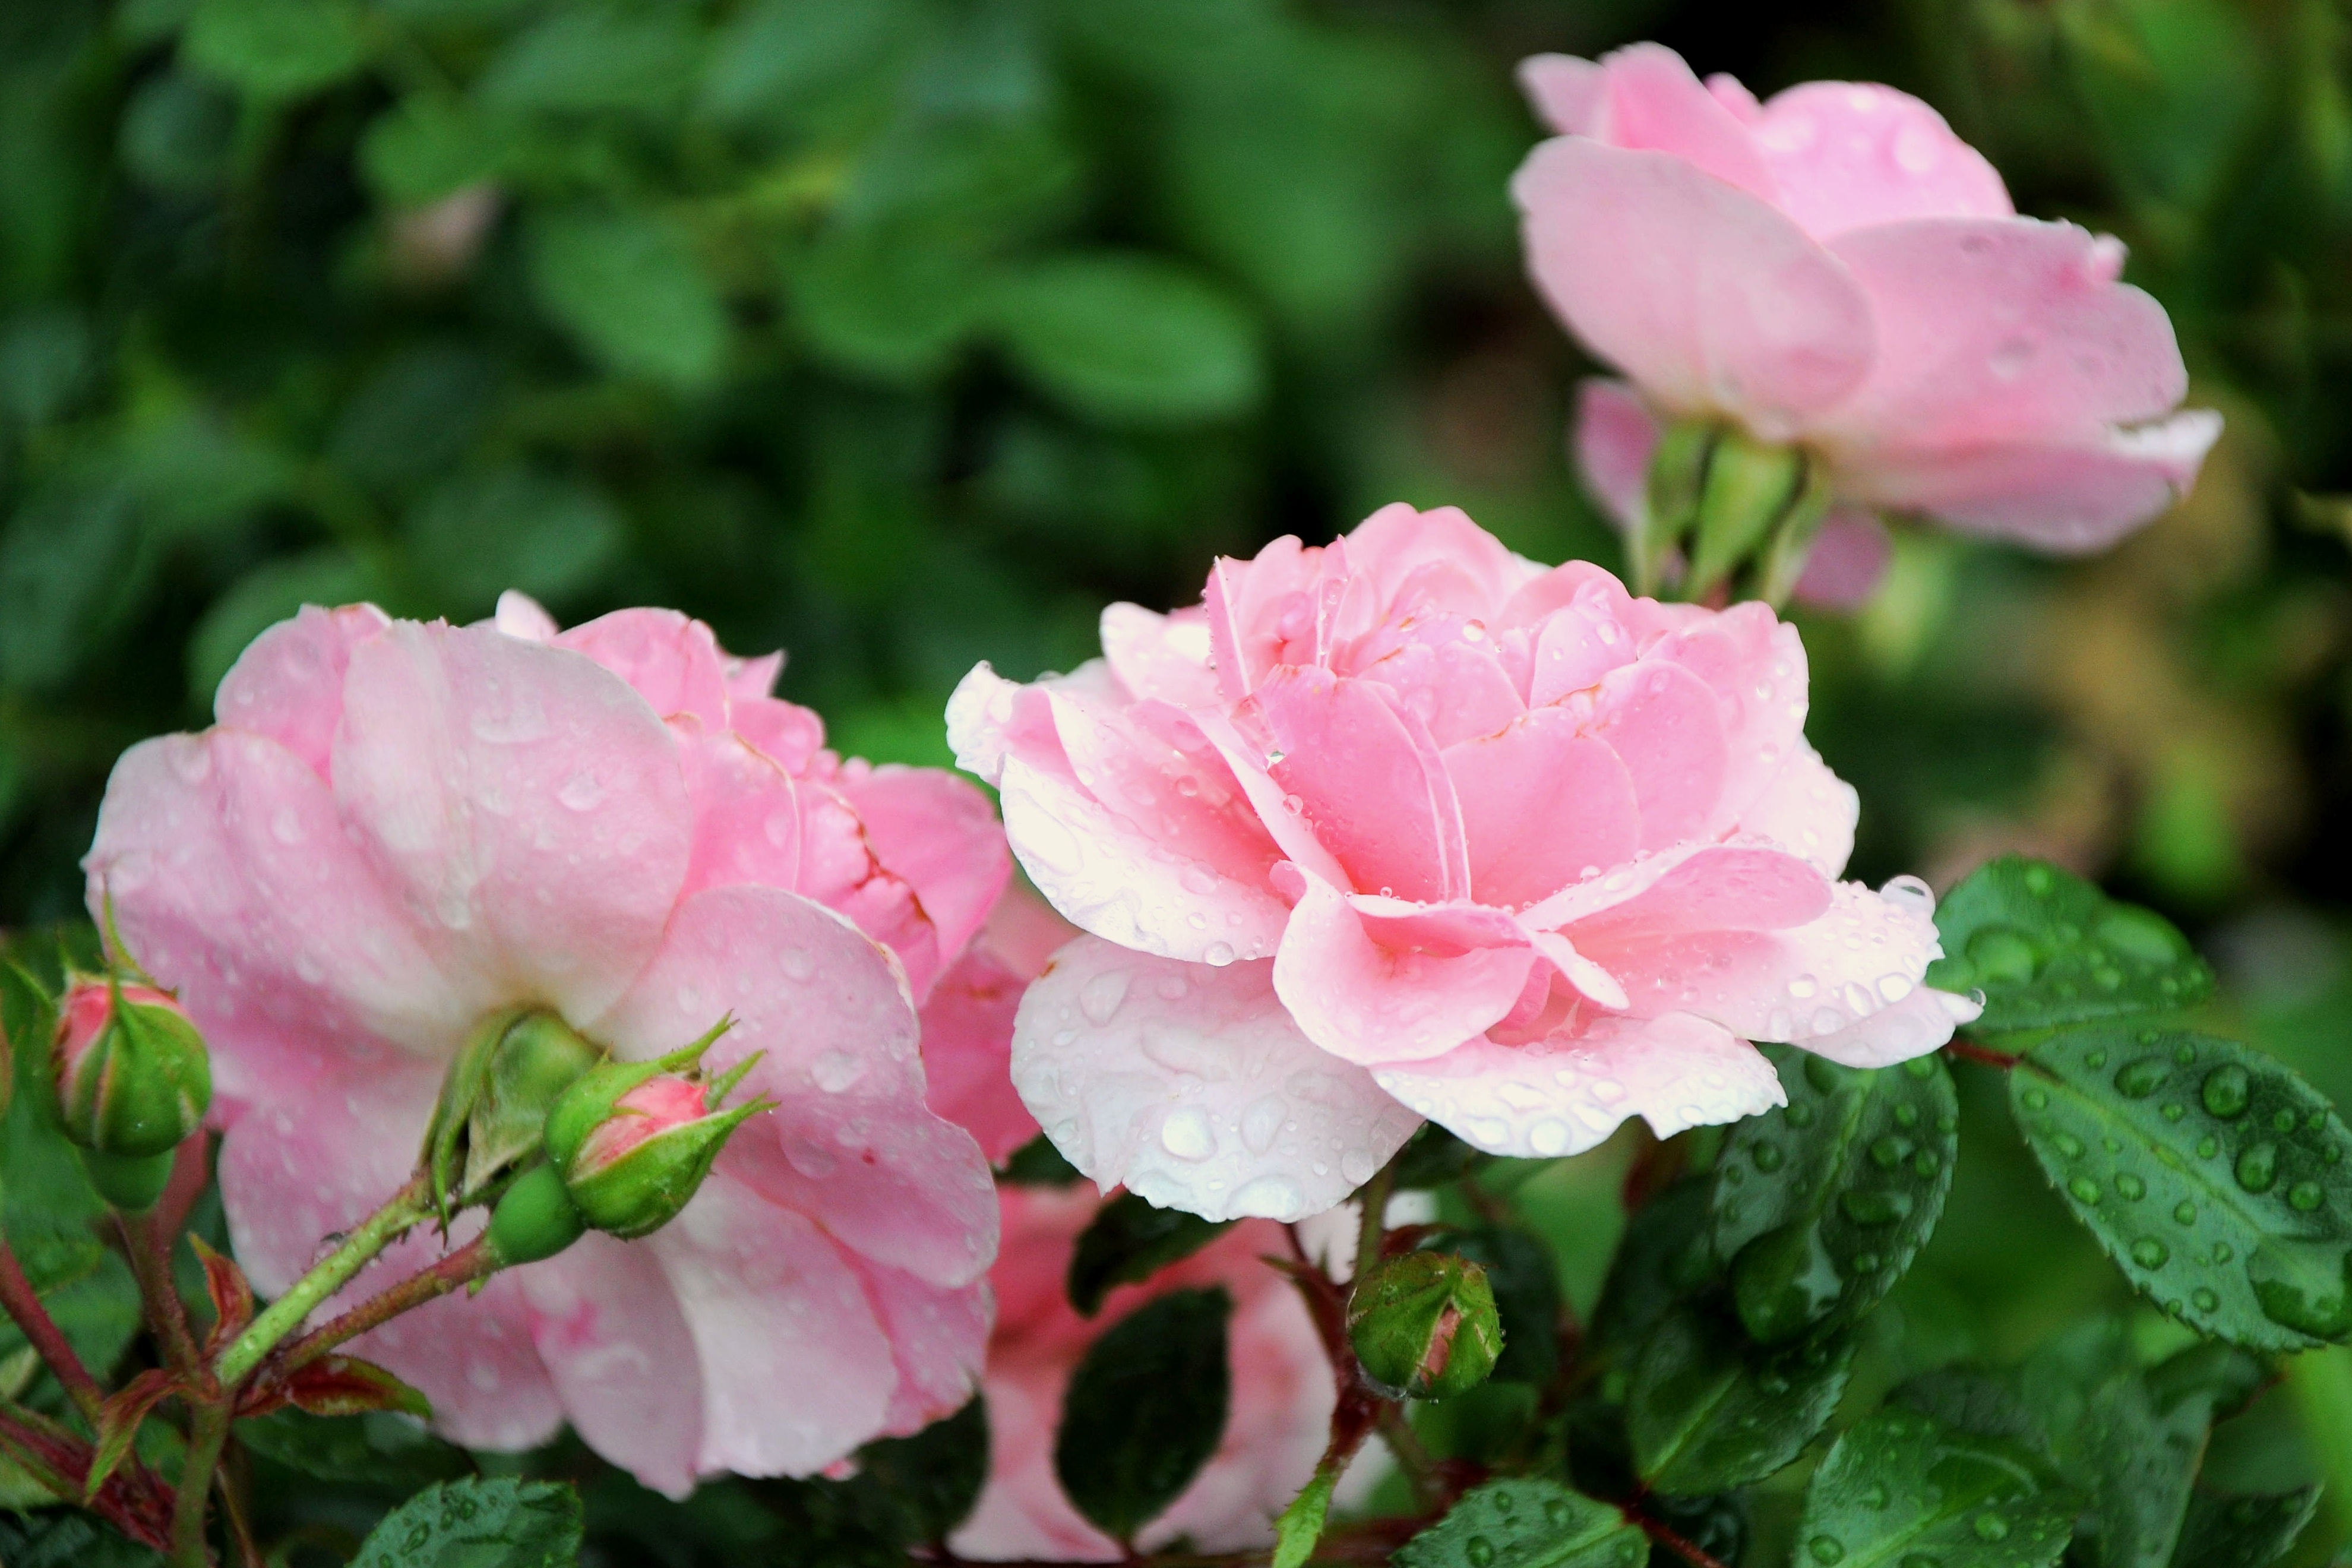
nature, blossom, sharp, light, plant, flower, petal, love, rose, spring, green, garden, pink, flora, petals, decorative, shrub, drops, detailed, floribunda, tickets, spines, flowering plant, garden roses, rose family, annual plant, land plant, rosa centifolia